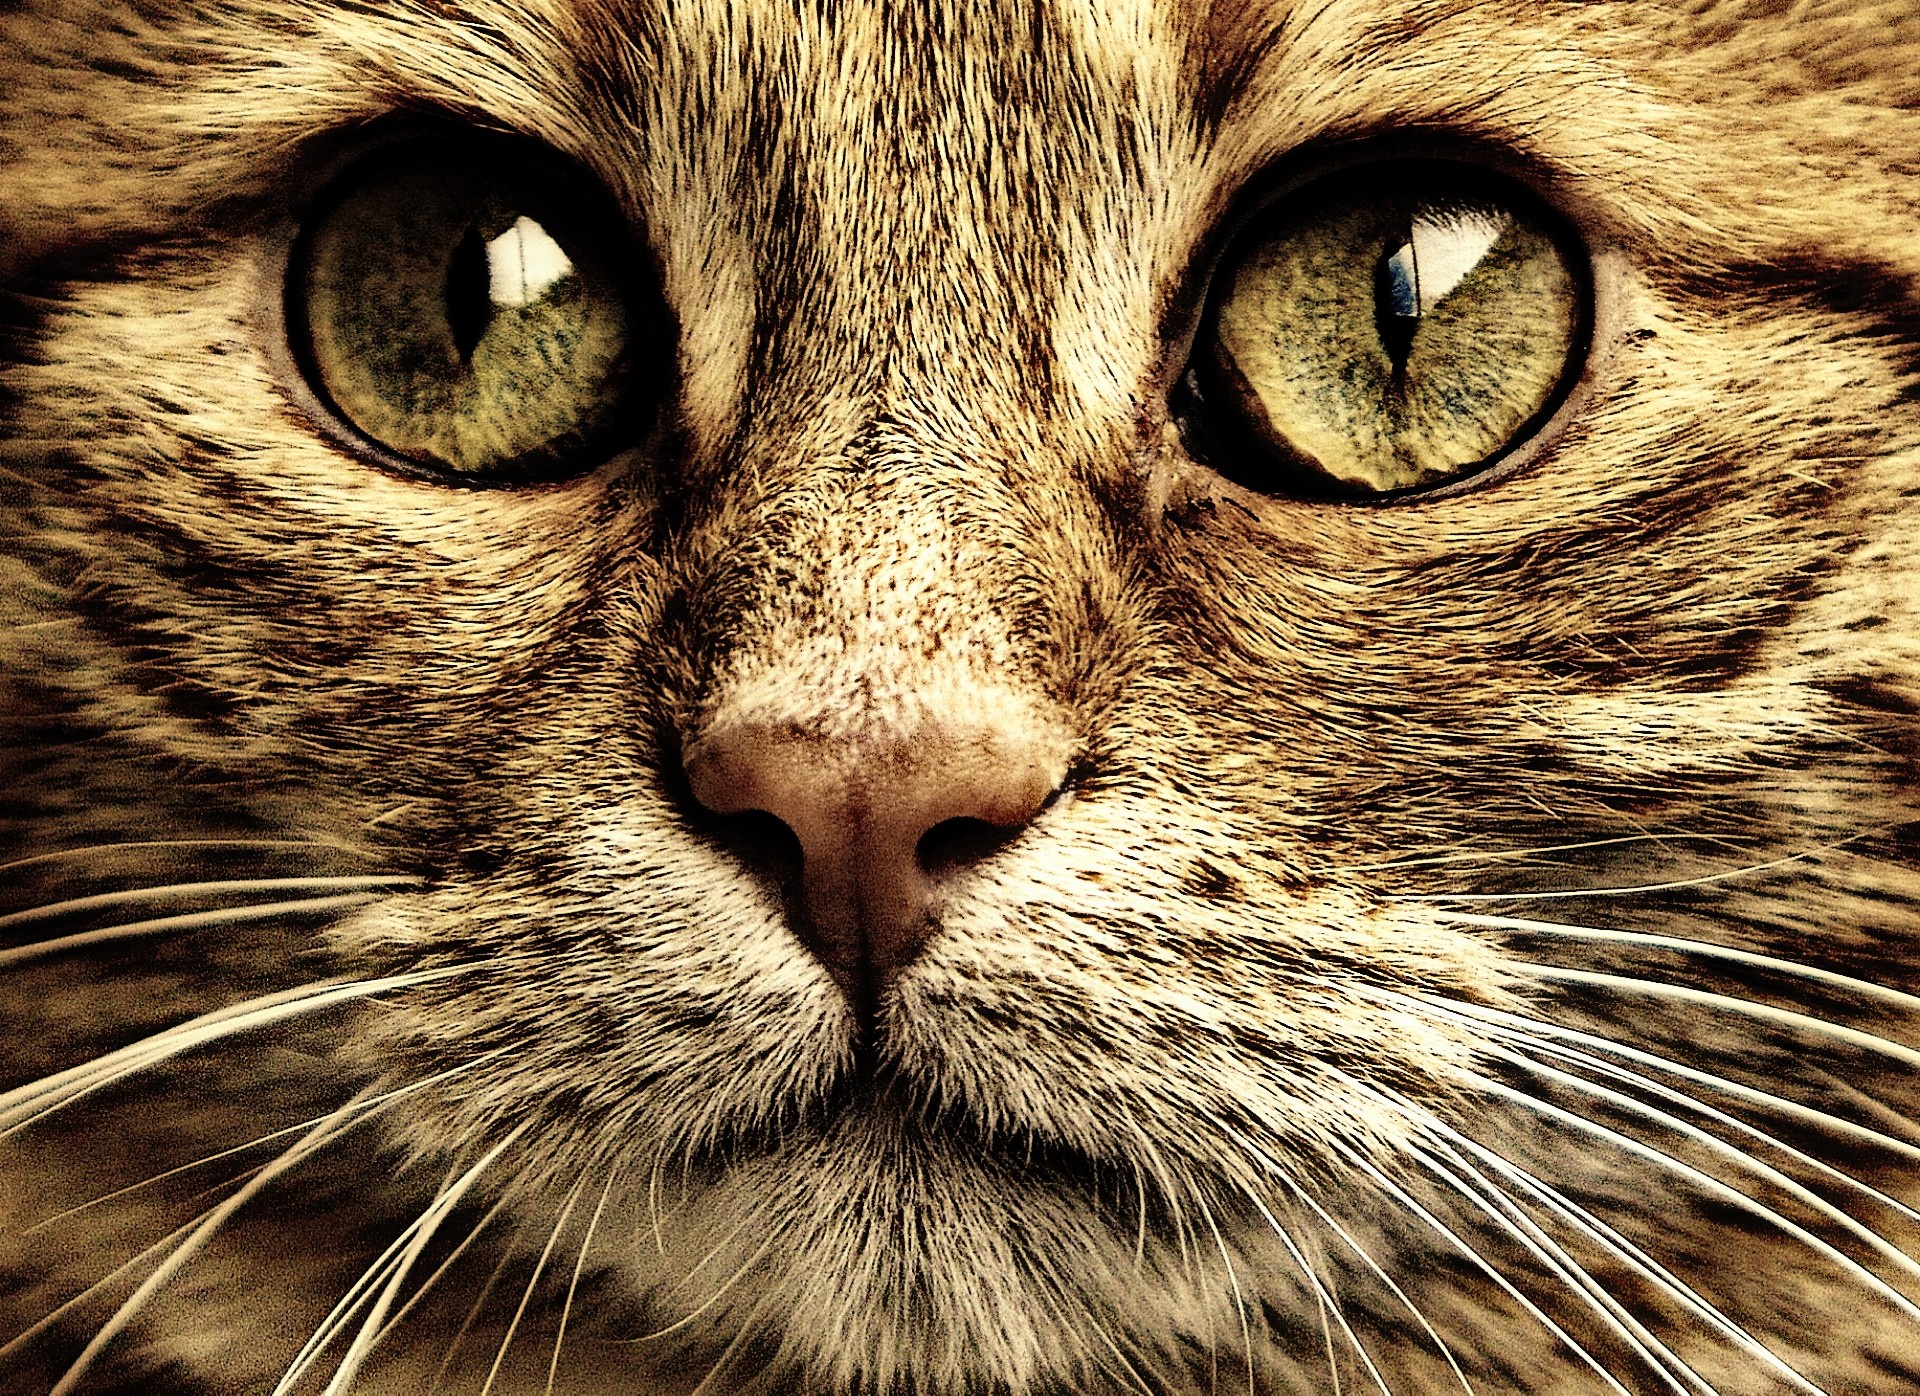
sweet, animal, cute, pet, fur, kitten, cat, mammal, fauna, playful, close up, sepia, nose, whiskers, snout, tiger, eye, adidas, vertebrate, organ, cuddly, animal world, domestic cat, mackerel, cat face, young cat, tabby cat, wild cat, small to medium sized cats, cat like mammal